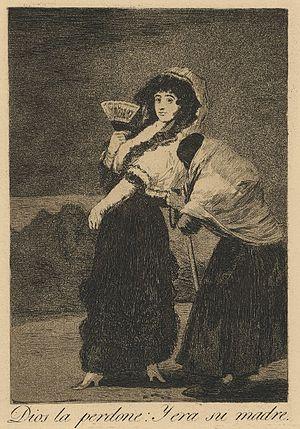
L'eau-forte Dios la perdone. Y era su madre est une gravure de la série Los caprichos du peintre espagnol Francisco de Goya. Elle porte le numéro seize dans la série des 80 gravures. Elle a été publiée en 1799.